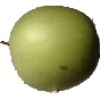
Label: Apple Granny Smith 1